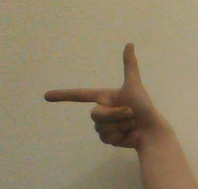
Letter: yaa